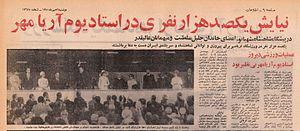
La célébration du 2 500ᵉ anniversaire de la fondation de l'empire perse se réfère à un ensemble de festivités et événements culturels qui ont été organisés en Iran durant l'année iranienne de mars 1971 à mars 1972 et notamment à l'automne 1971. Cette date se réfère à la mort du fondateur de l'empire perse, Cyrus II Le Grand, en -530. Elles sont surtout connues pour les fêtes organisées par le chah d'Iran Mohammad Reza Pahlavi à Shiraz, Pasargades et Persépolis sous le nom de Festival des arts de Shiraz-Persépolis, le reste des célébrations étant moins connues.